Chinglish

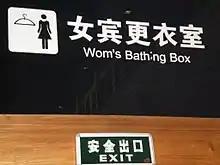
A 2013 sign on a lady's changing room, writing "Wom's Bathing Box".

Chinglish commonly refers to a mixture of English with Modern Standard Mandarin, but it occasionally refers to mixtures with Cantonese, Shanghainese and Taiwanese Hokkien.